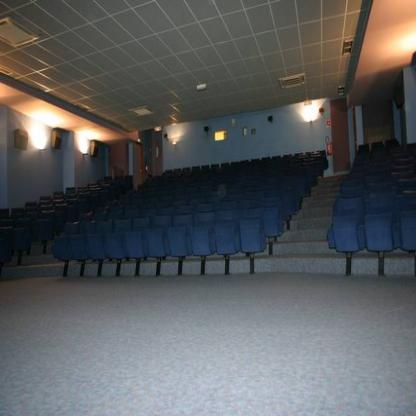
Scene: Indoor